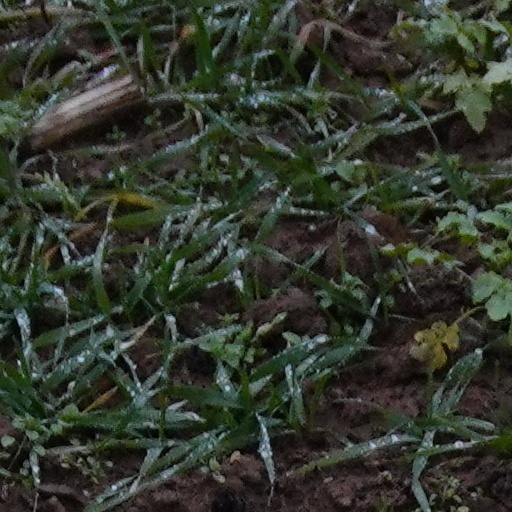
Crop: wheat